Fountains in Leipzig

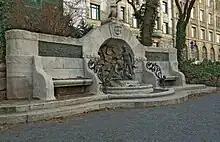
An out-of-the-way gem: The Märchenbrunnen

The "Märchenbrunnen" ("Fairytale fountain") in the promenade at Dittrichring was created in 1906 by Josef Mágr. In the grotto of the middle section there are life-size bronze figures of the fairy tale characters Hansel and Gretel on a pedestal. Above this is a stone relief of a witch and a raven. Above the benches on both sides of the middle section there are two bronze reliefs that depict key scenes from the fairy tale (getting lost in the forest, discovering the crispy house, returning home).